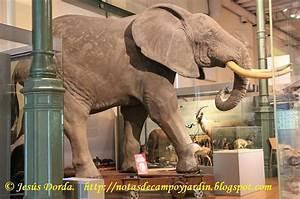
elephant